Military uniform

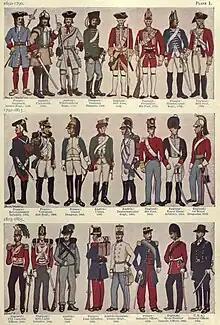
Uniforms used by Western military forces from 1670 to 1865

During the 18th century the normal military uniform in Europe comprised a standardised form of civilian dress (tricorn hat, long-skirted coat, waistcoat and breeches). One distinctively military feature were the long canvas gaiters which came up to mid-thigh and had multiple buttons. Dress was surprisingly standardised between European armies in cut and general outline. The distinction normally lay in colours: red coats for the British and Danes, light grey then white for the French, Spanish, and Austrian infantry, dark blue for the Prussians and Portuguese, green for the Russians, etc. Within each army different regiments were usually distinguished by "facings" — linings, turnbacks, and braiding on coats in colours that were distinctive to one or several regiments. The Royal Comtois Infantry Regiment of the French Army, for example, had large dark blue cuffs on its off-white coats. To a certain extent the functions required of a given group of soldiers were reflected in their dress. Thus artillery uniforms in most armies were usually of dark blue, for the practical reason that handling black powder would have soiled lighter coloured clothing. Infantry drummers and cavalry trumpeters often had "reverse" colours with coats the colour of the regimental facings and facings the colour of the regimental coats.